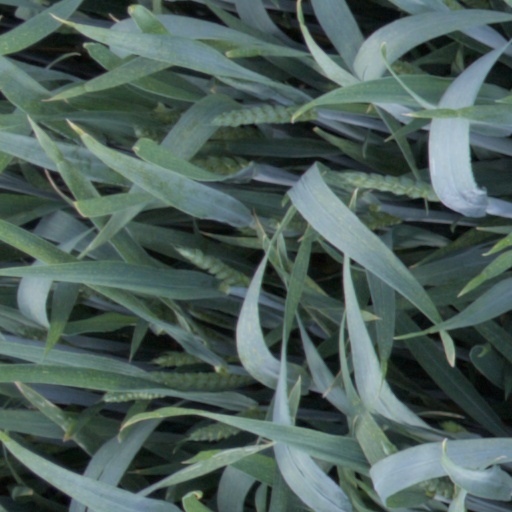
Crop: wheat